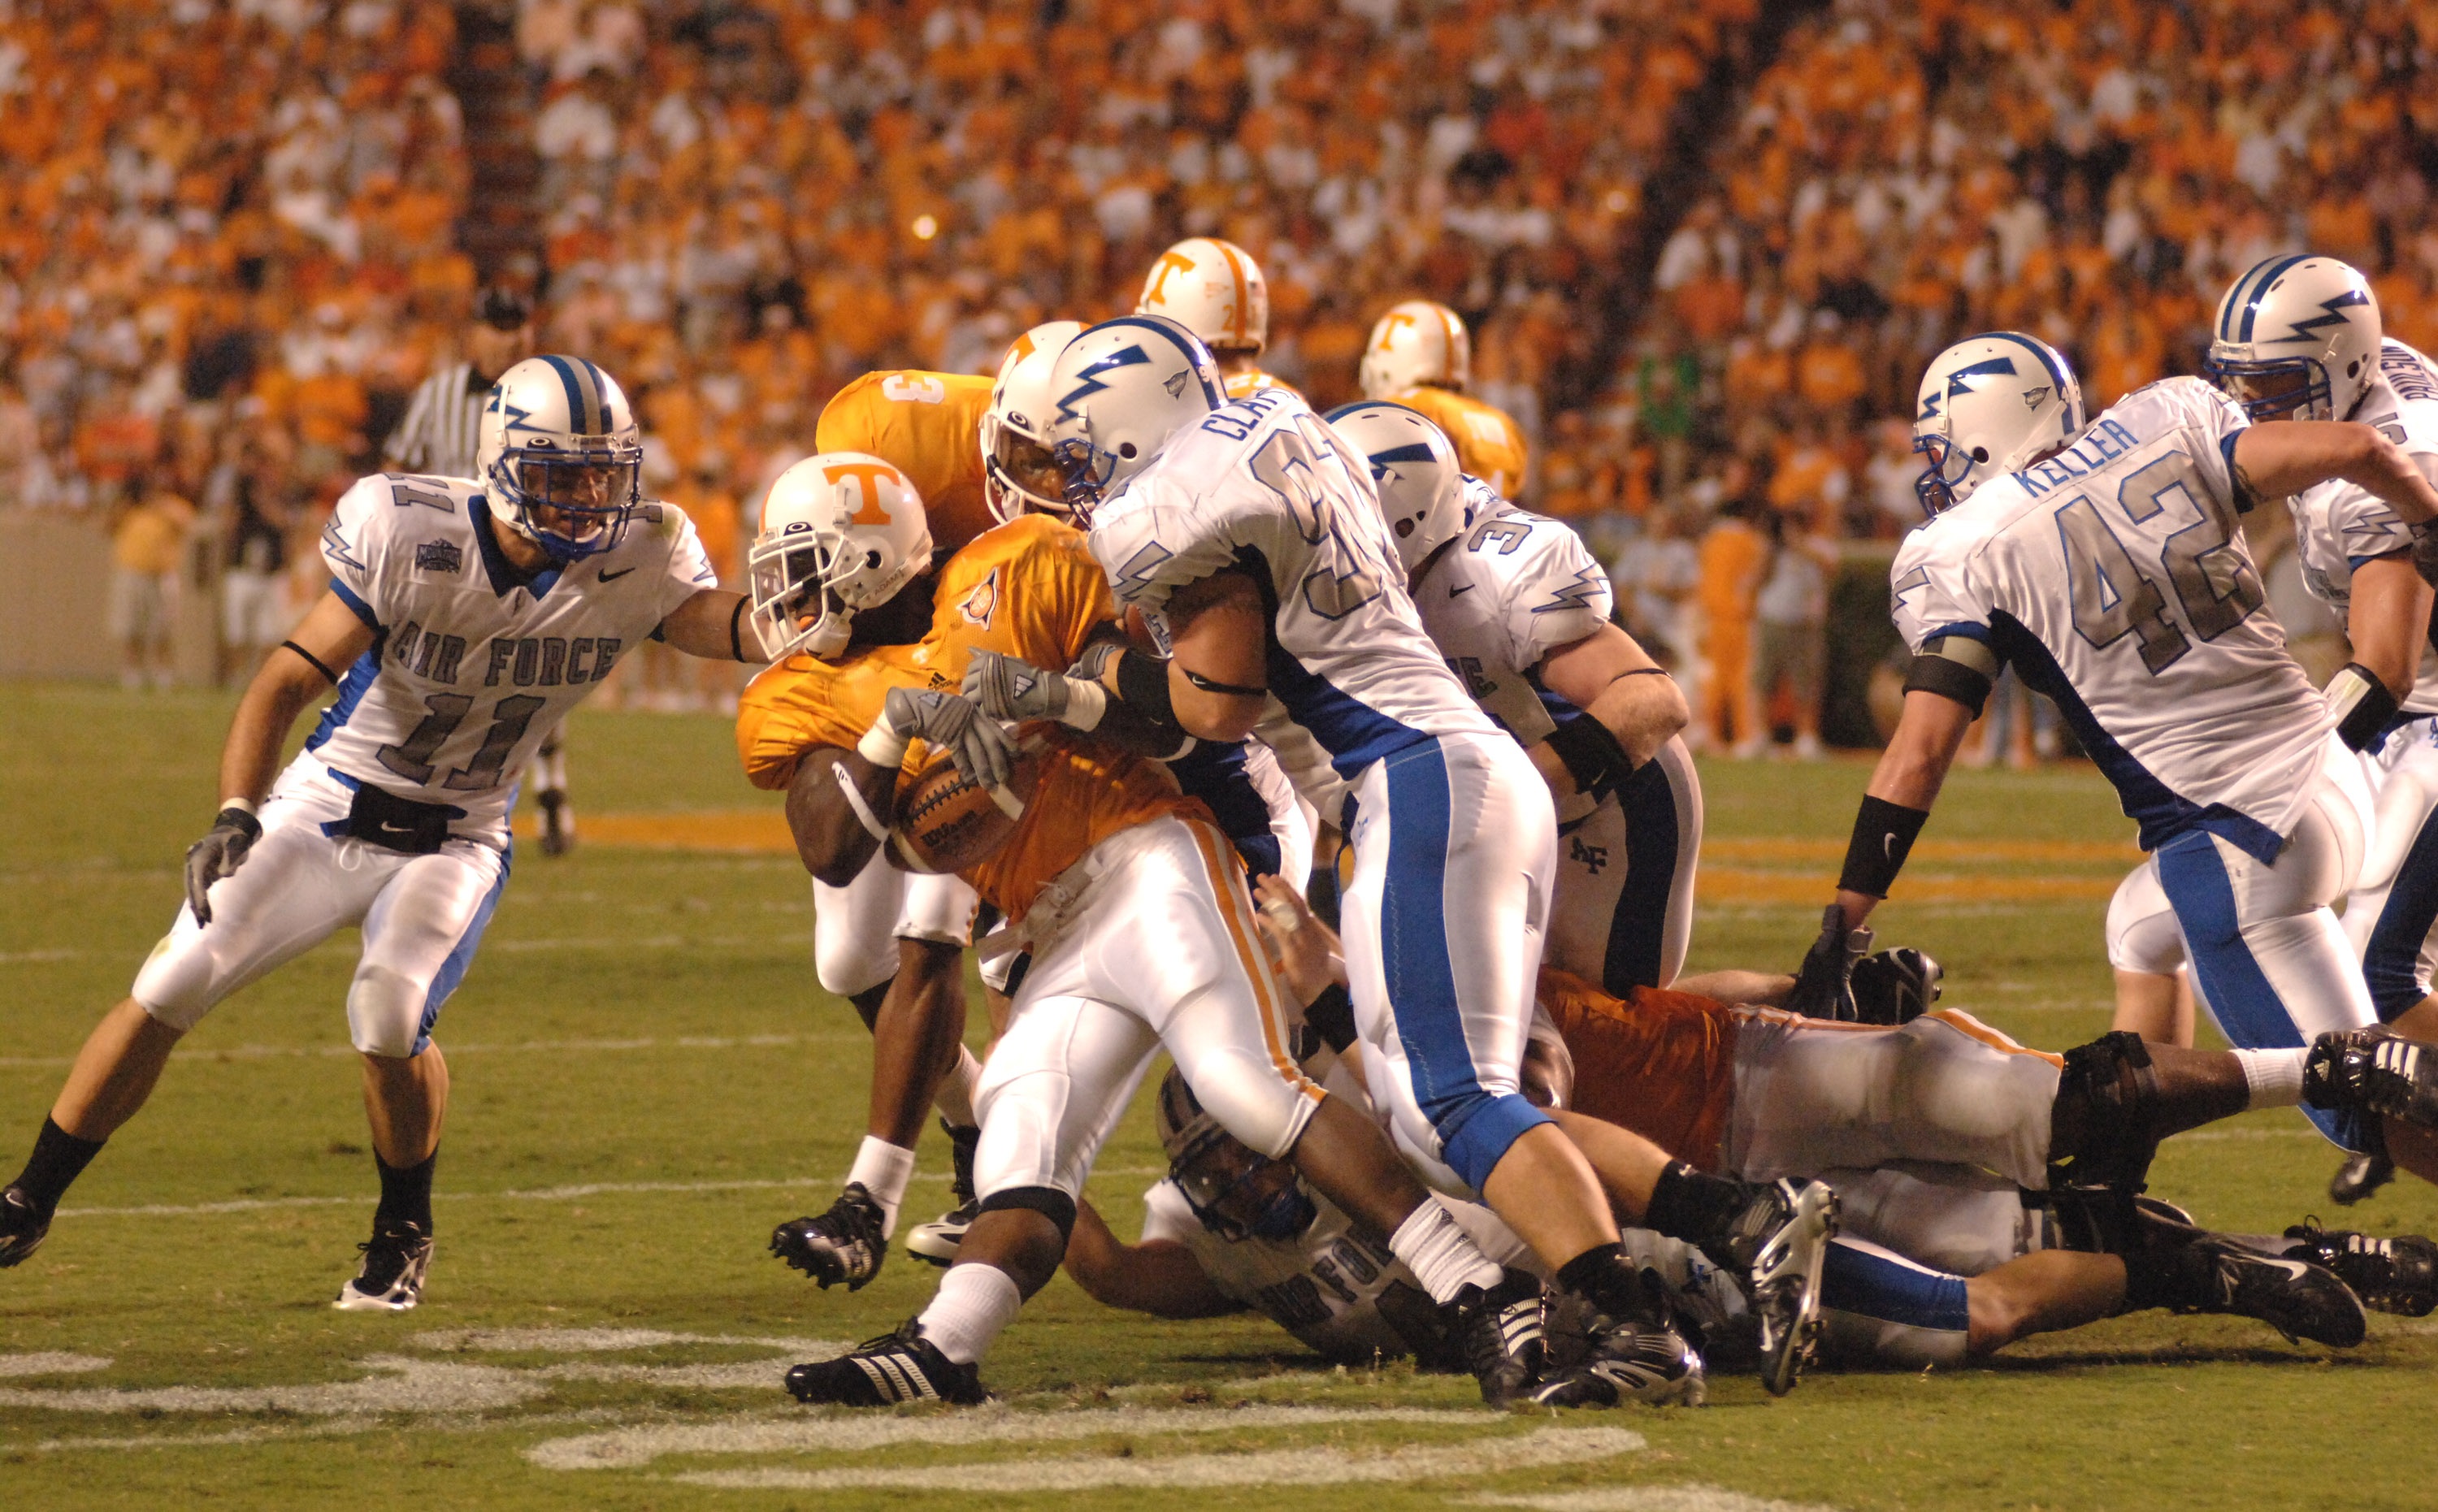
sport, game, play, soccer, runner, stadium, competition, team, american football, sports, ball, players, carrier, college, defense, touchdown, tackle, teams, football player, offense, ball game, team sport, canadian football, sport venue, gridiron football